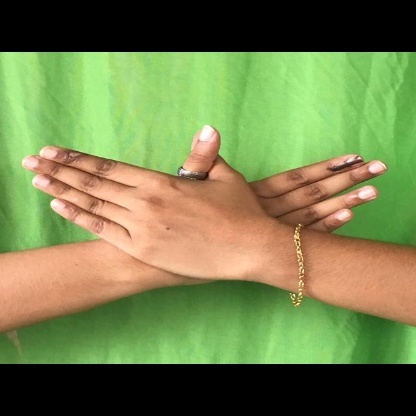
Mudra: Garuda